Markfield

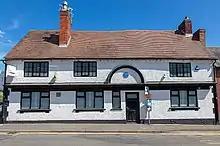

Markfield has close links with the Methodist movement and according to a blue plaque on the church, its founder John Wesley paid 13 visits. He was allowed to preach in the parish church, as he was friendly with the rector, but crowds became so large he would often preach on the village green. The parish church of St Michael and all Angels is a grade II listed building. There are two other churches, Holy Trinity Methodist chapel and the Congregational church but the original Methodist chapel (temperance hall) is no longer used.